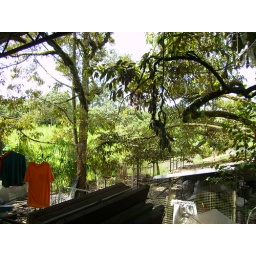
P7160032 tree beside car park